Deji Oshilaja

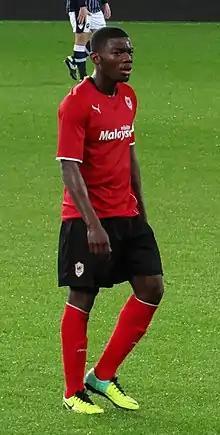
Oshilaja playing for Cardiff City in 2013

Abdul-Yussuf Adedeji Adeniyi "Deji" Oshilaja (born 2 March 1993) is an English professional footballer who plays as a defender for club Mansfield Town.